Thaha Syaifuddin

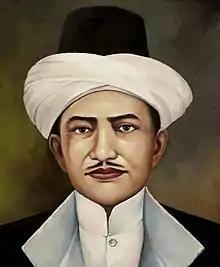

Thaha Syaifuddin (Jawi: , 1816–1904) was the 20th and last Sultan of Jambi. He ascended the throne in 1855 succeeding his predecessor, Abdul Rahman Nazaruddin, and ruled until he lost the power struggle. After the demise of Sultan Zainul Abidin in 1900, Sultan Thaha Syaifuddin ascended to the throne for the second time until he died in 1904. His mother was Arab and he was fully literate, being able to read and write.